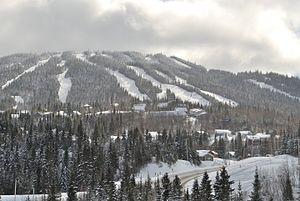
Le Valinouët
Le Valinouët est une station de sports d'hiver située dans les monts Valin, à environ 50 km au nord de la ville de Saguenay, au Québec. On y pratique le ski alpin, le snowboard, la glissade en tube, le ski de fond et la raquette à neige. Le Valinouët est situé dans un secteur où la neige est très abondante, c'est pourquoi l'enneigement artificiel n'est pas nécessaire, d'où le slogan : 100 % neige naturelle. La station est actuellement opérée par une coopérative de travailleurs, à la suite d'une impasse financière survenue dans la première moitié des années 1990.
Les monts Valin ou monts Sainte-Marguerite sont un massif montagneux de la chaîne des Laurentides situé sur la rive nord du fleuve Saint-Laurent et de la rivière Saguenay, à 35 km au nord-est de la ville de Saguenay au Québec.